Android lawn statues

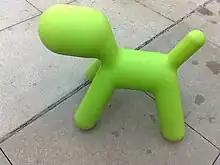
Android dog model, "Puppy" by Eero Aarnio, 2008

The green Android was joined early on by "Alex", a dog of similar colour and design. It was actually a toy chair, "Puppy" by Eero Aarnio. This statue was stolen in 2009.